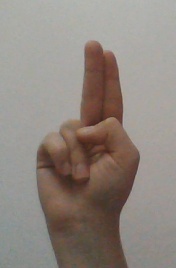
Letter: taa